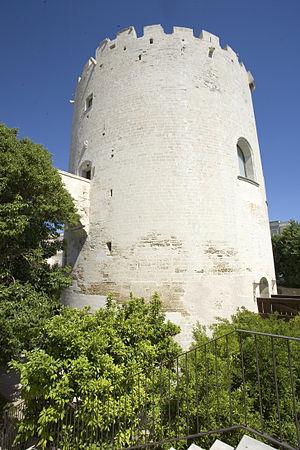
Dans le Salento se trouvent de nombreux châteaux et palais fortifiés construits au cours des diverse périodes historiques par les familles colonisatrices, parfois en modifiant ceux qui étaient pré-existants.
Lecce est une ville italienne d'environ 95 140 habitants, capitale de la province de même nom dans les Pouilles, dans le sud de l'Italie.